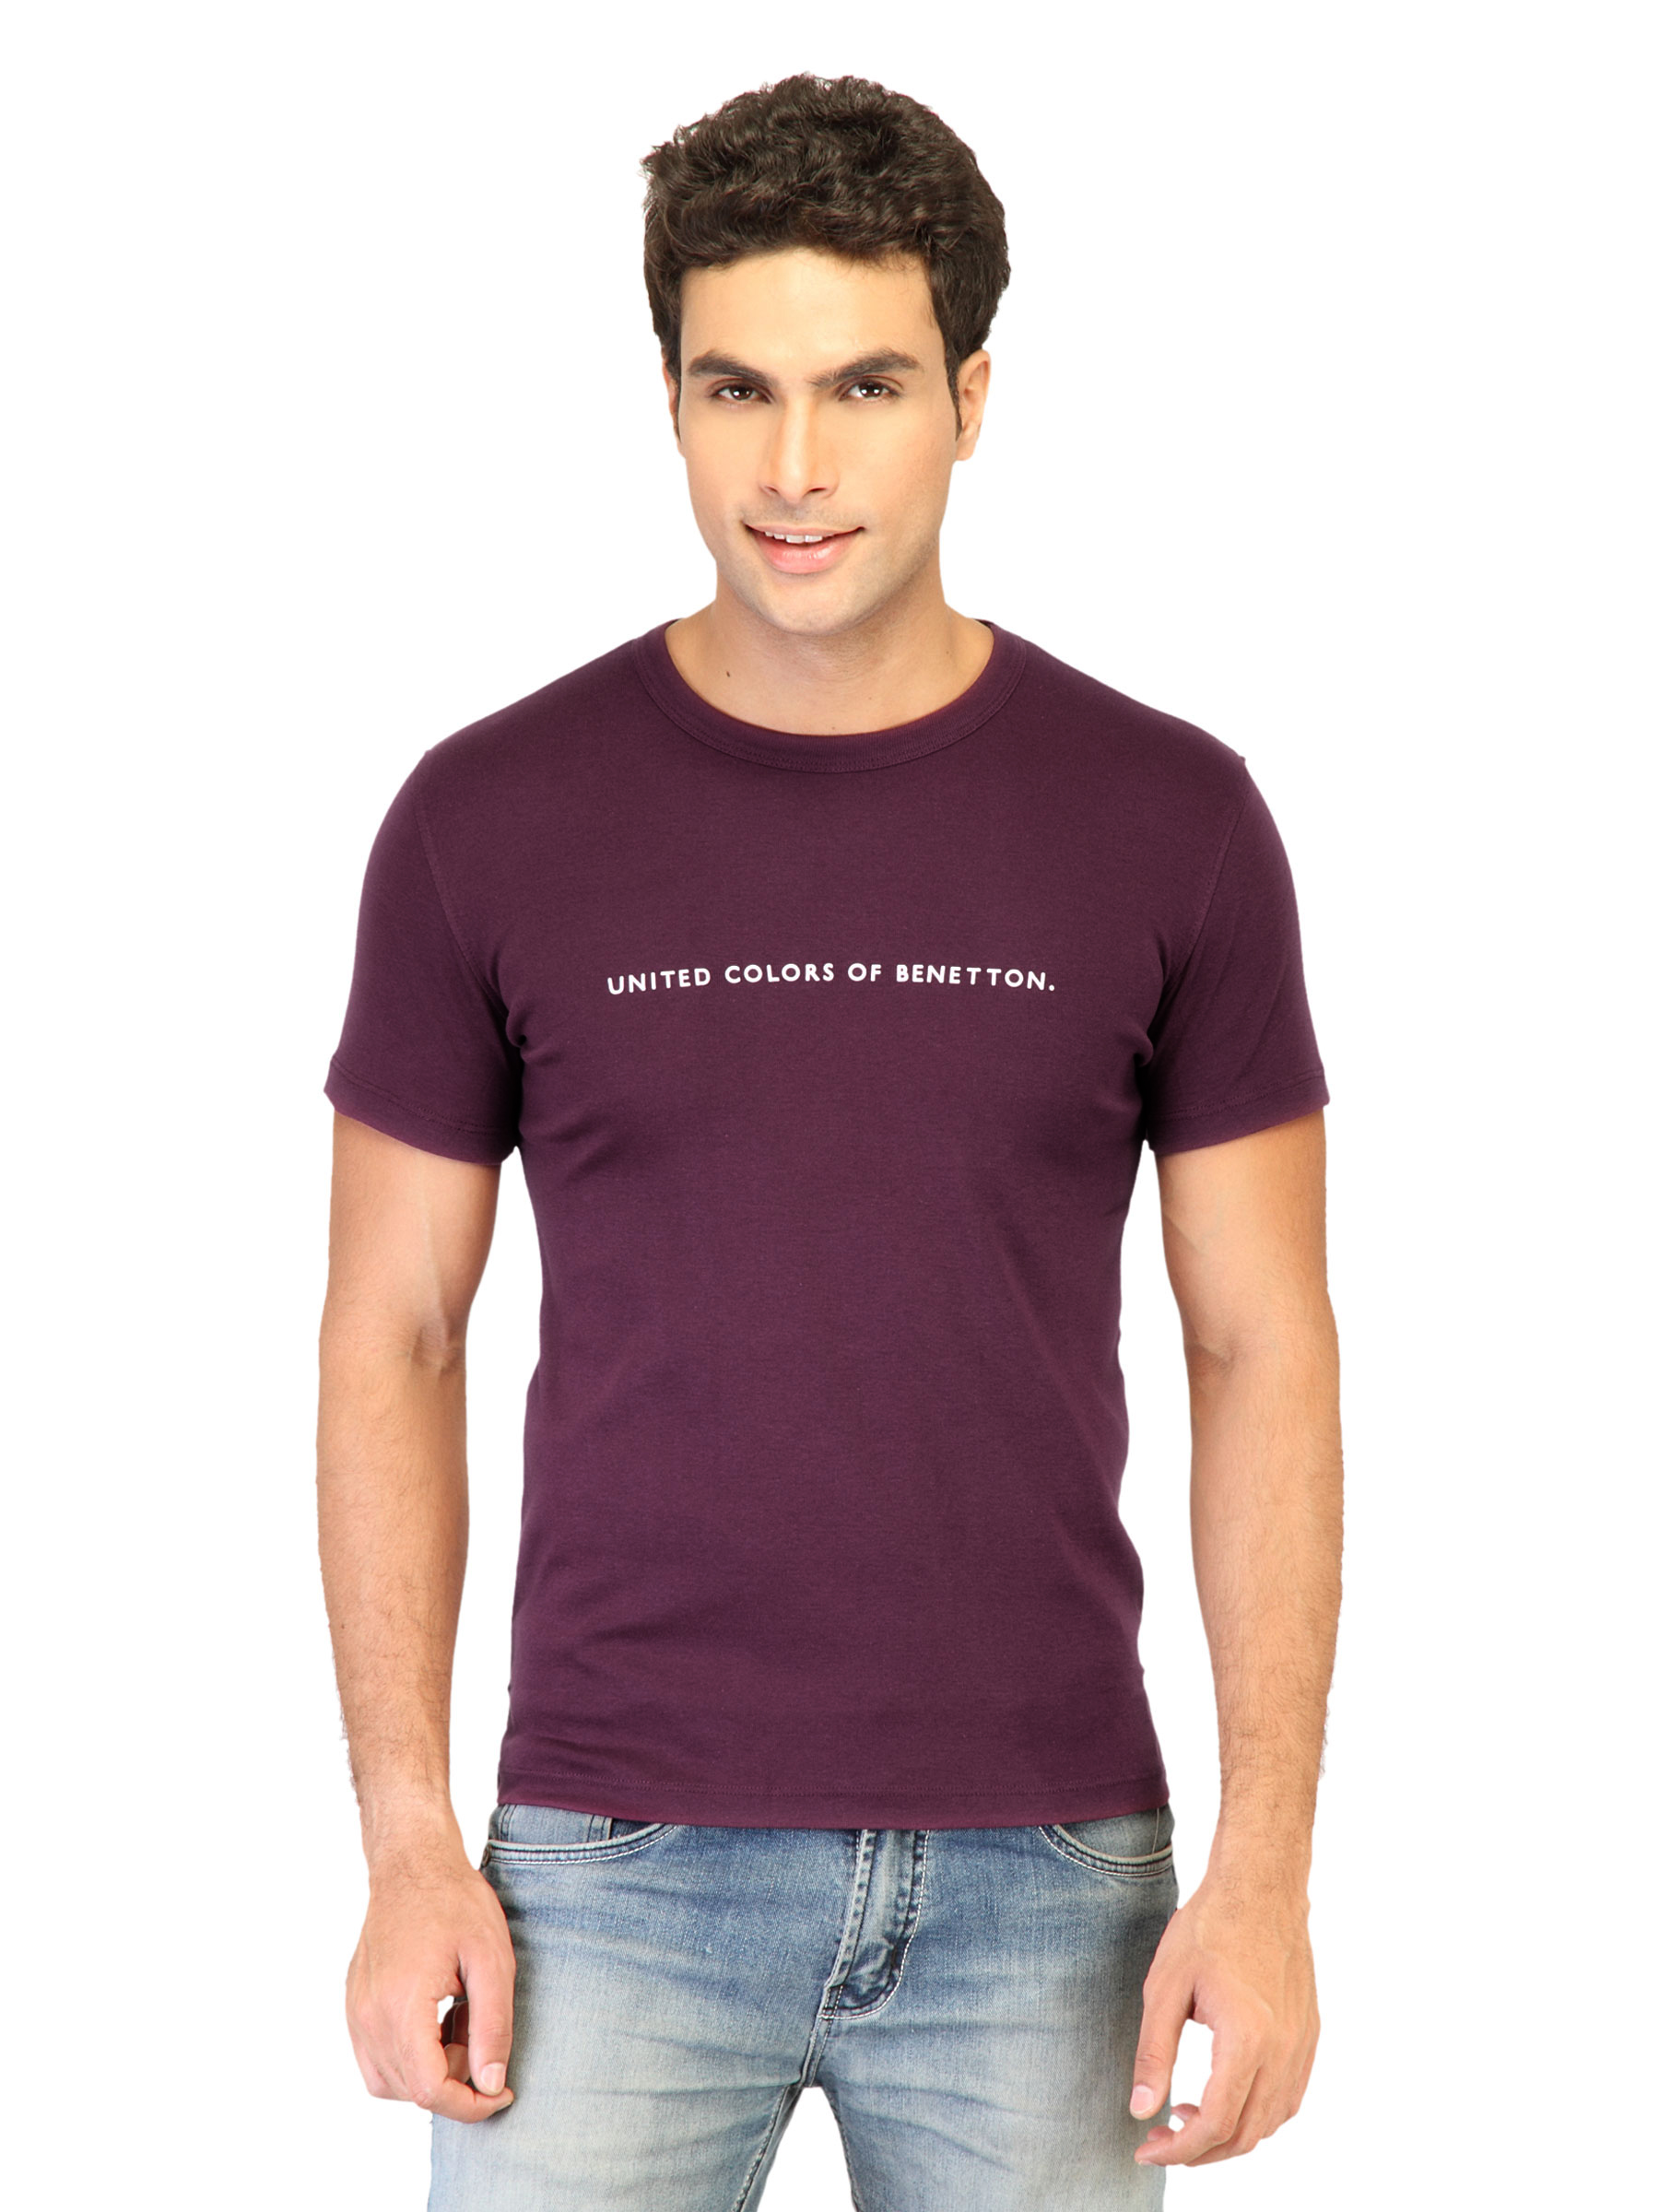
UCB Men's United Colors Flock Purple T-shirt
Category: Apparel / Topwear / Tshirts
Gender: Men
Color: Purple
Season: Summer 2011
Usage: Casual